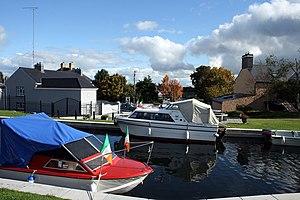
Abbeyshrule est à la fois un village et un aérodrome du comté de Longford en République d'Irlande.